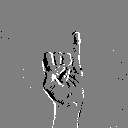
ASL letter: i